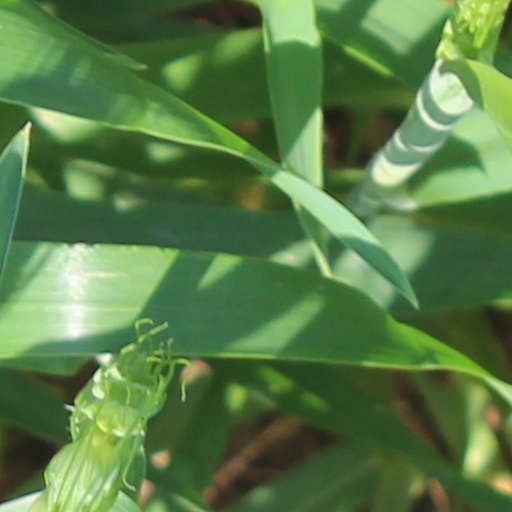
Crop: wheat